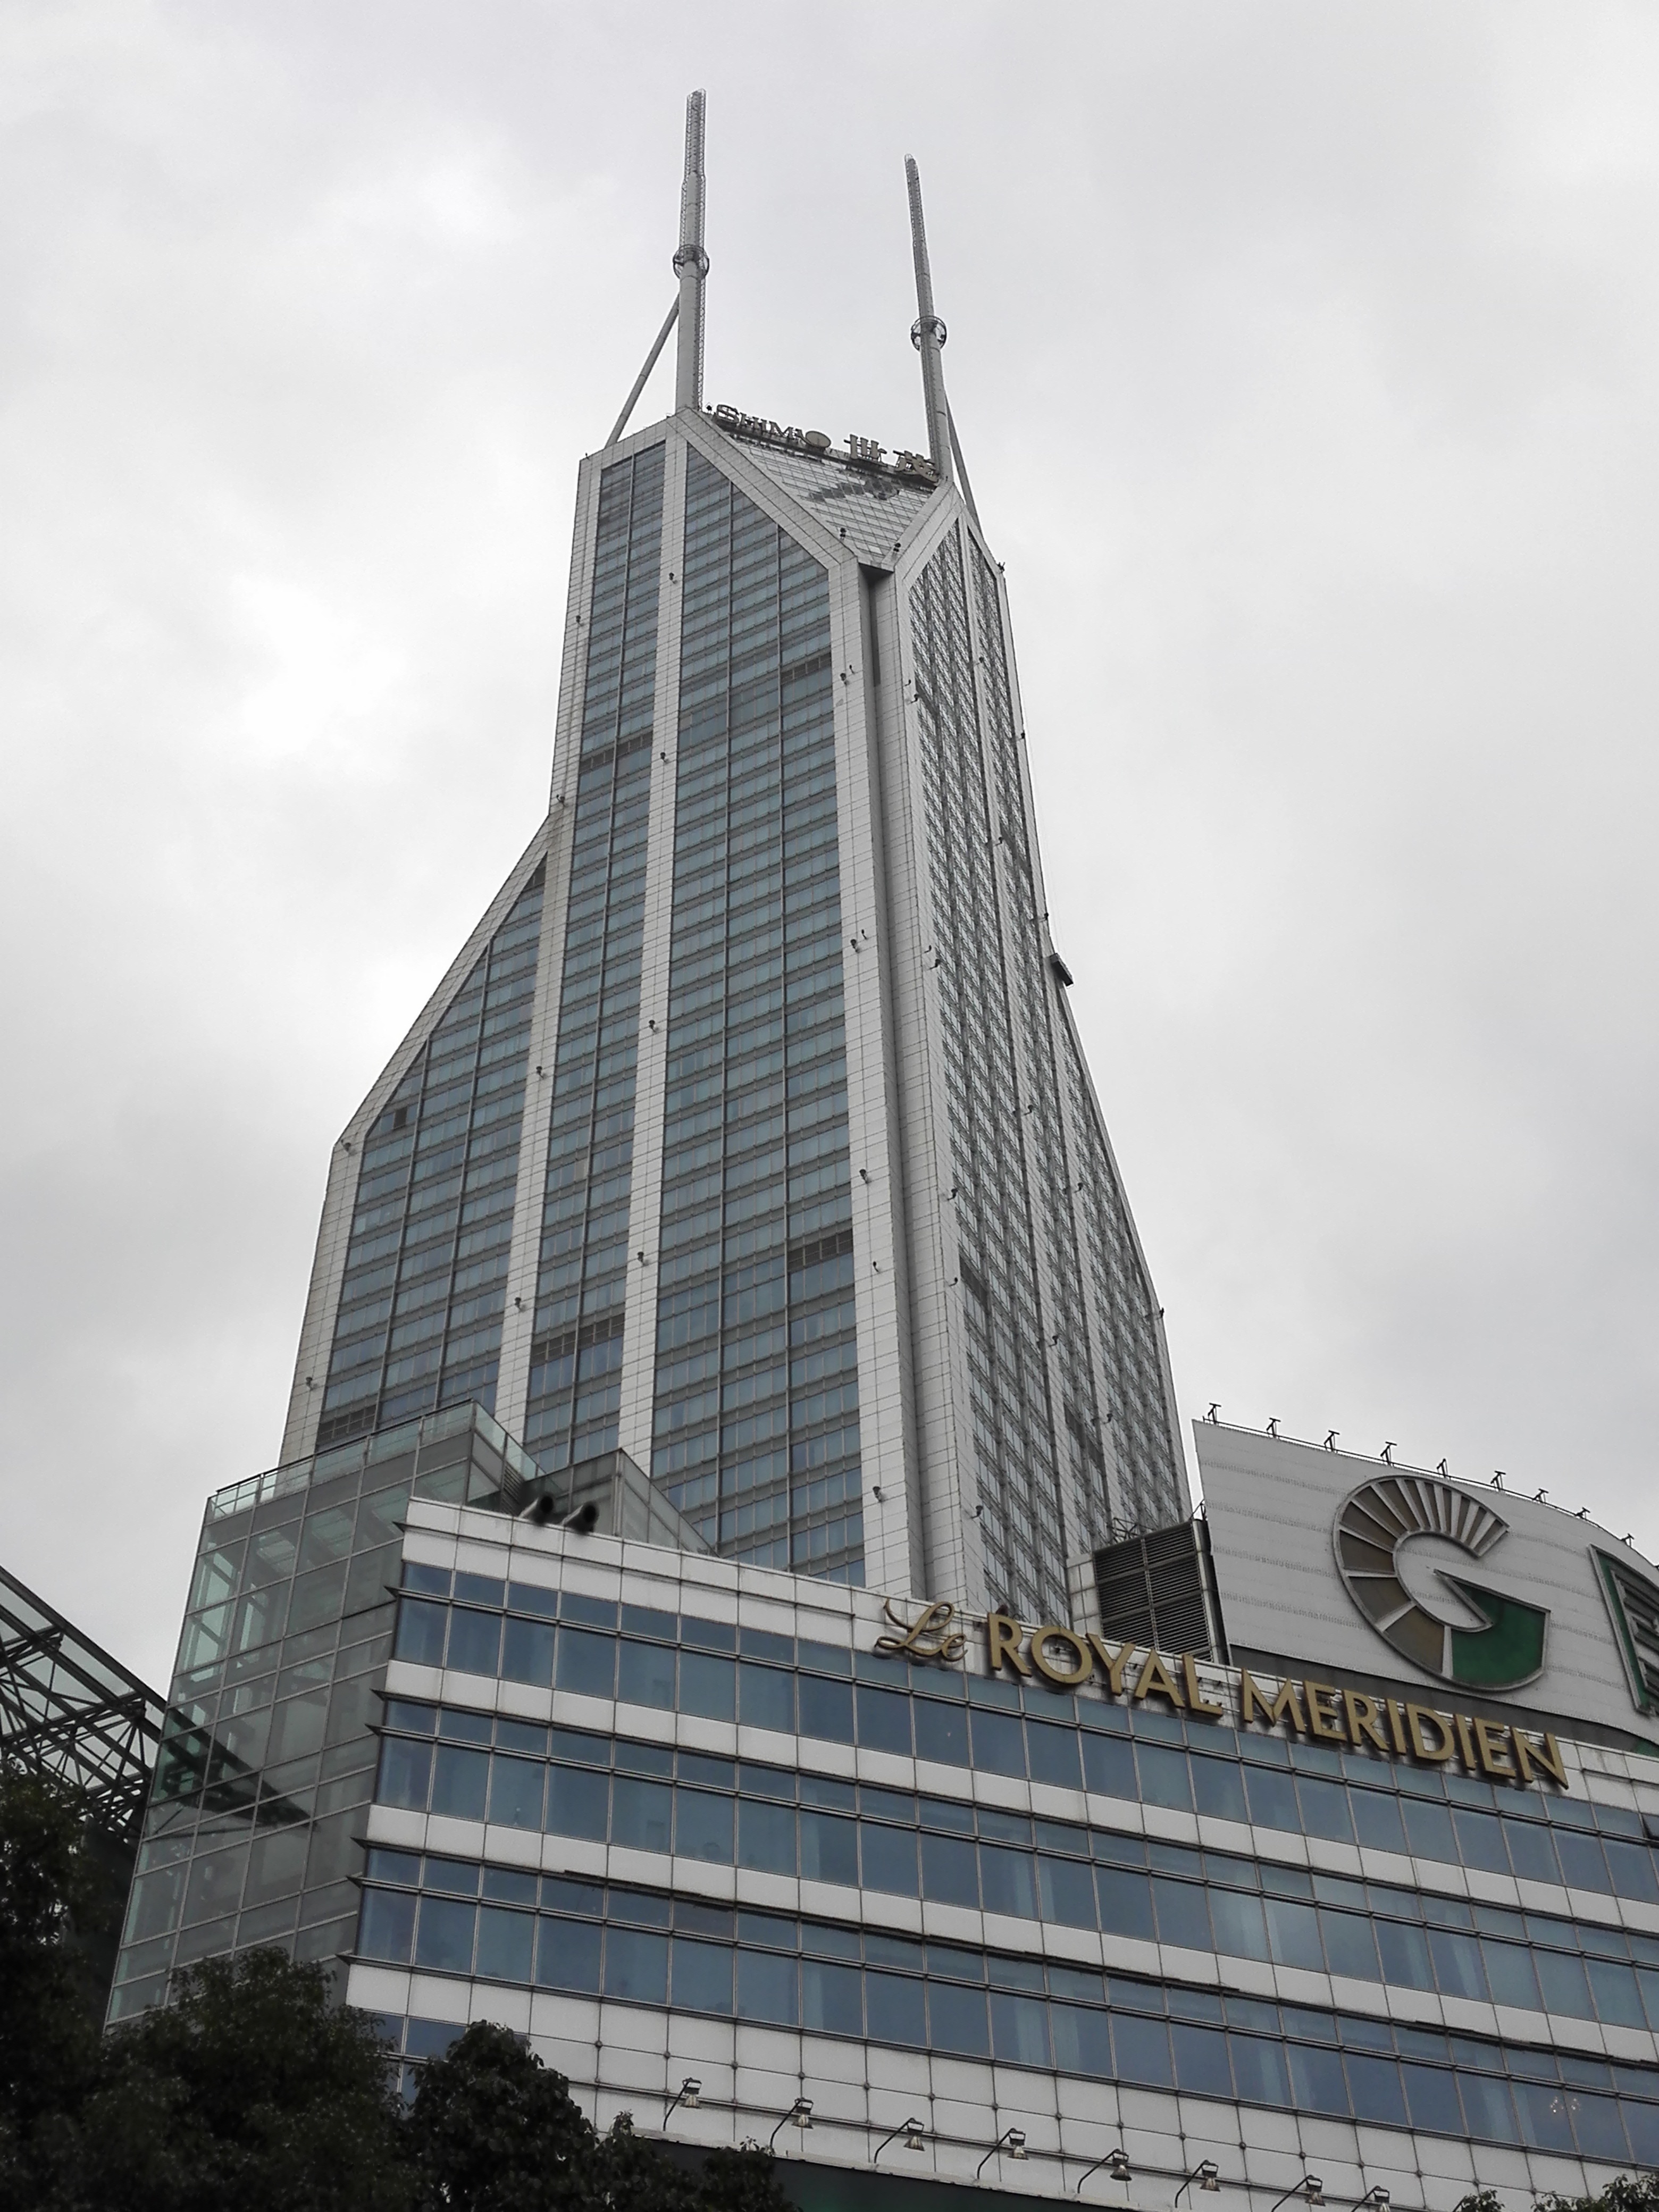
architecture, building, skyscraper, monument, cityscape, downtown, tower, landmark, facade, tower block, place of worship, spire, steeple, shanghai, urban area, royal meridien